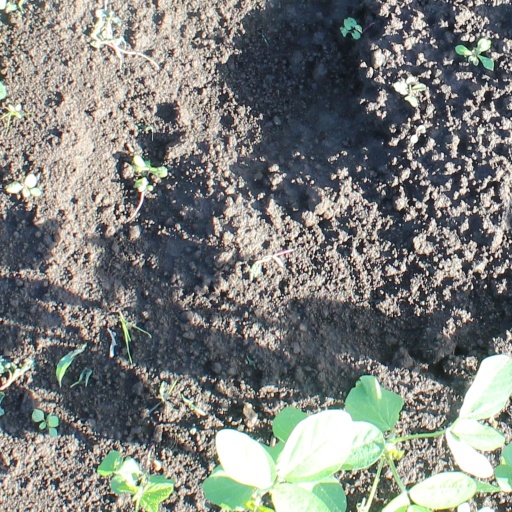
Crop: soybean